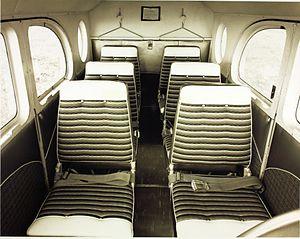
Le Pilatus PC-6 Porter est un avion utilitaire monomoteur à décollage et atterrissage court à ailes hautes conçu par l'avionneur suisse Pilatus Aircraft. Produit soit avec un moteur à pistons, soit avec un turbopropulseur, il a effectué son premier vol en 1959 et a été fabriqué sous licence par Fairchild Hiller aux États-Unis. Après 597 appareils construits en six décennies, Pilatus a arrêté sa production en 2019.